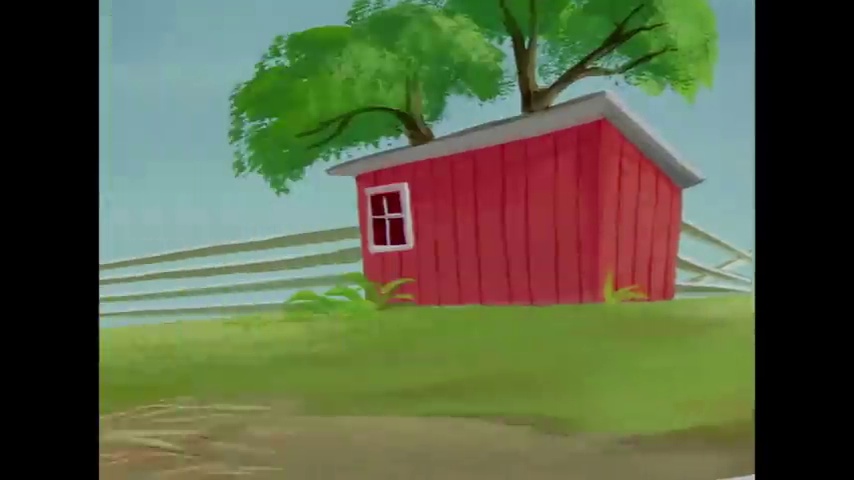
Portrait style: Cartoon Portrait